Blakely Bernardi

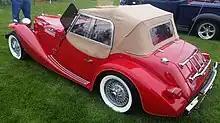
1980 Blakely Bernardi Top Up

The Bernardi is a neo-classic design reminiscent of the 1950s British MG TD. The chassis is front-engine, rear-wheel drive with the engine located behind the front axle. It has a two-seat cab under a removable hardtop or convertible fabric top, flat windshield, three windshield wipers (like the MGB Mark II), working doors, and detachable side curtains of fiberglass and plexiglass.